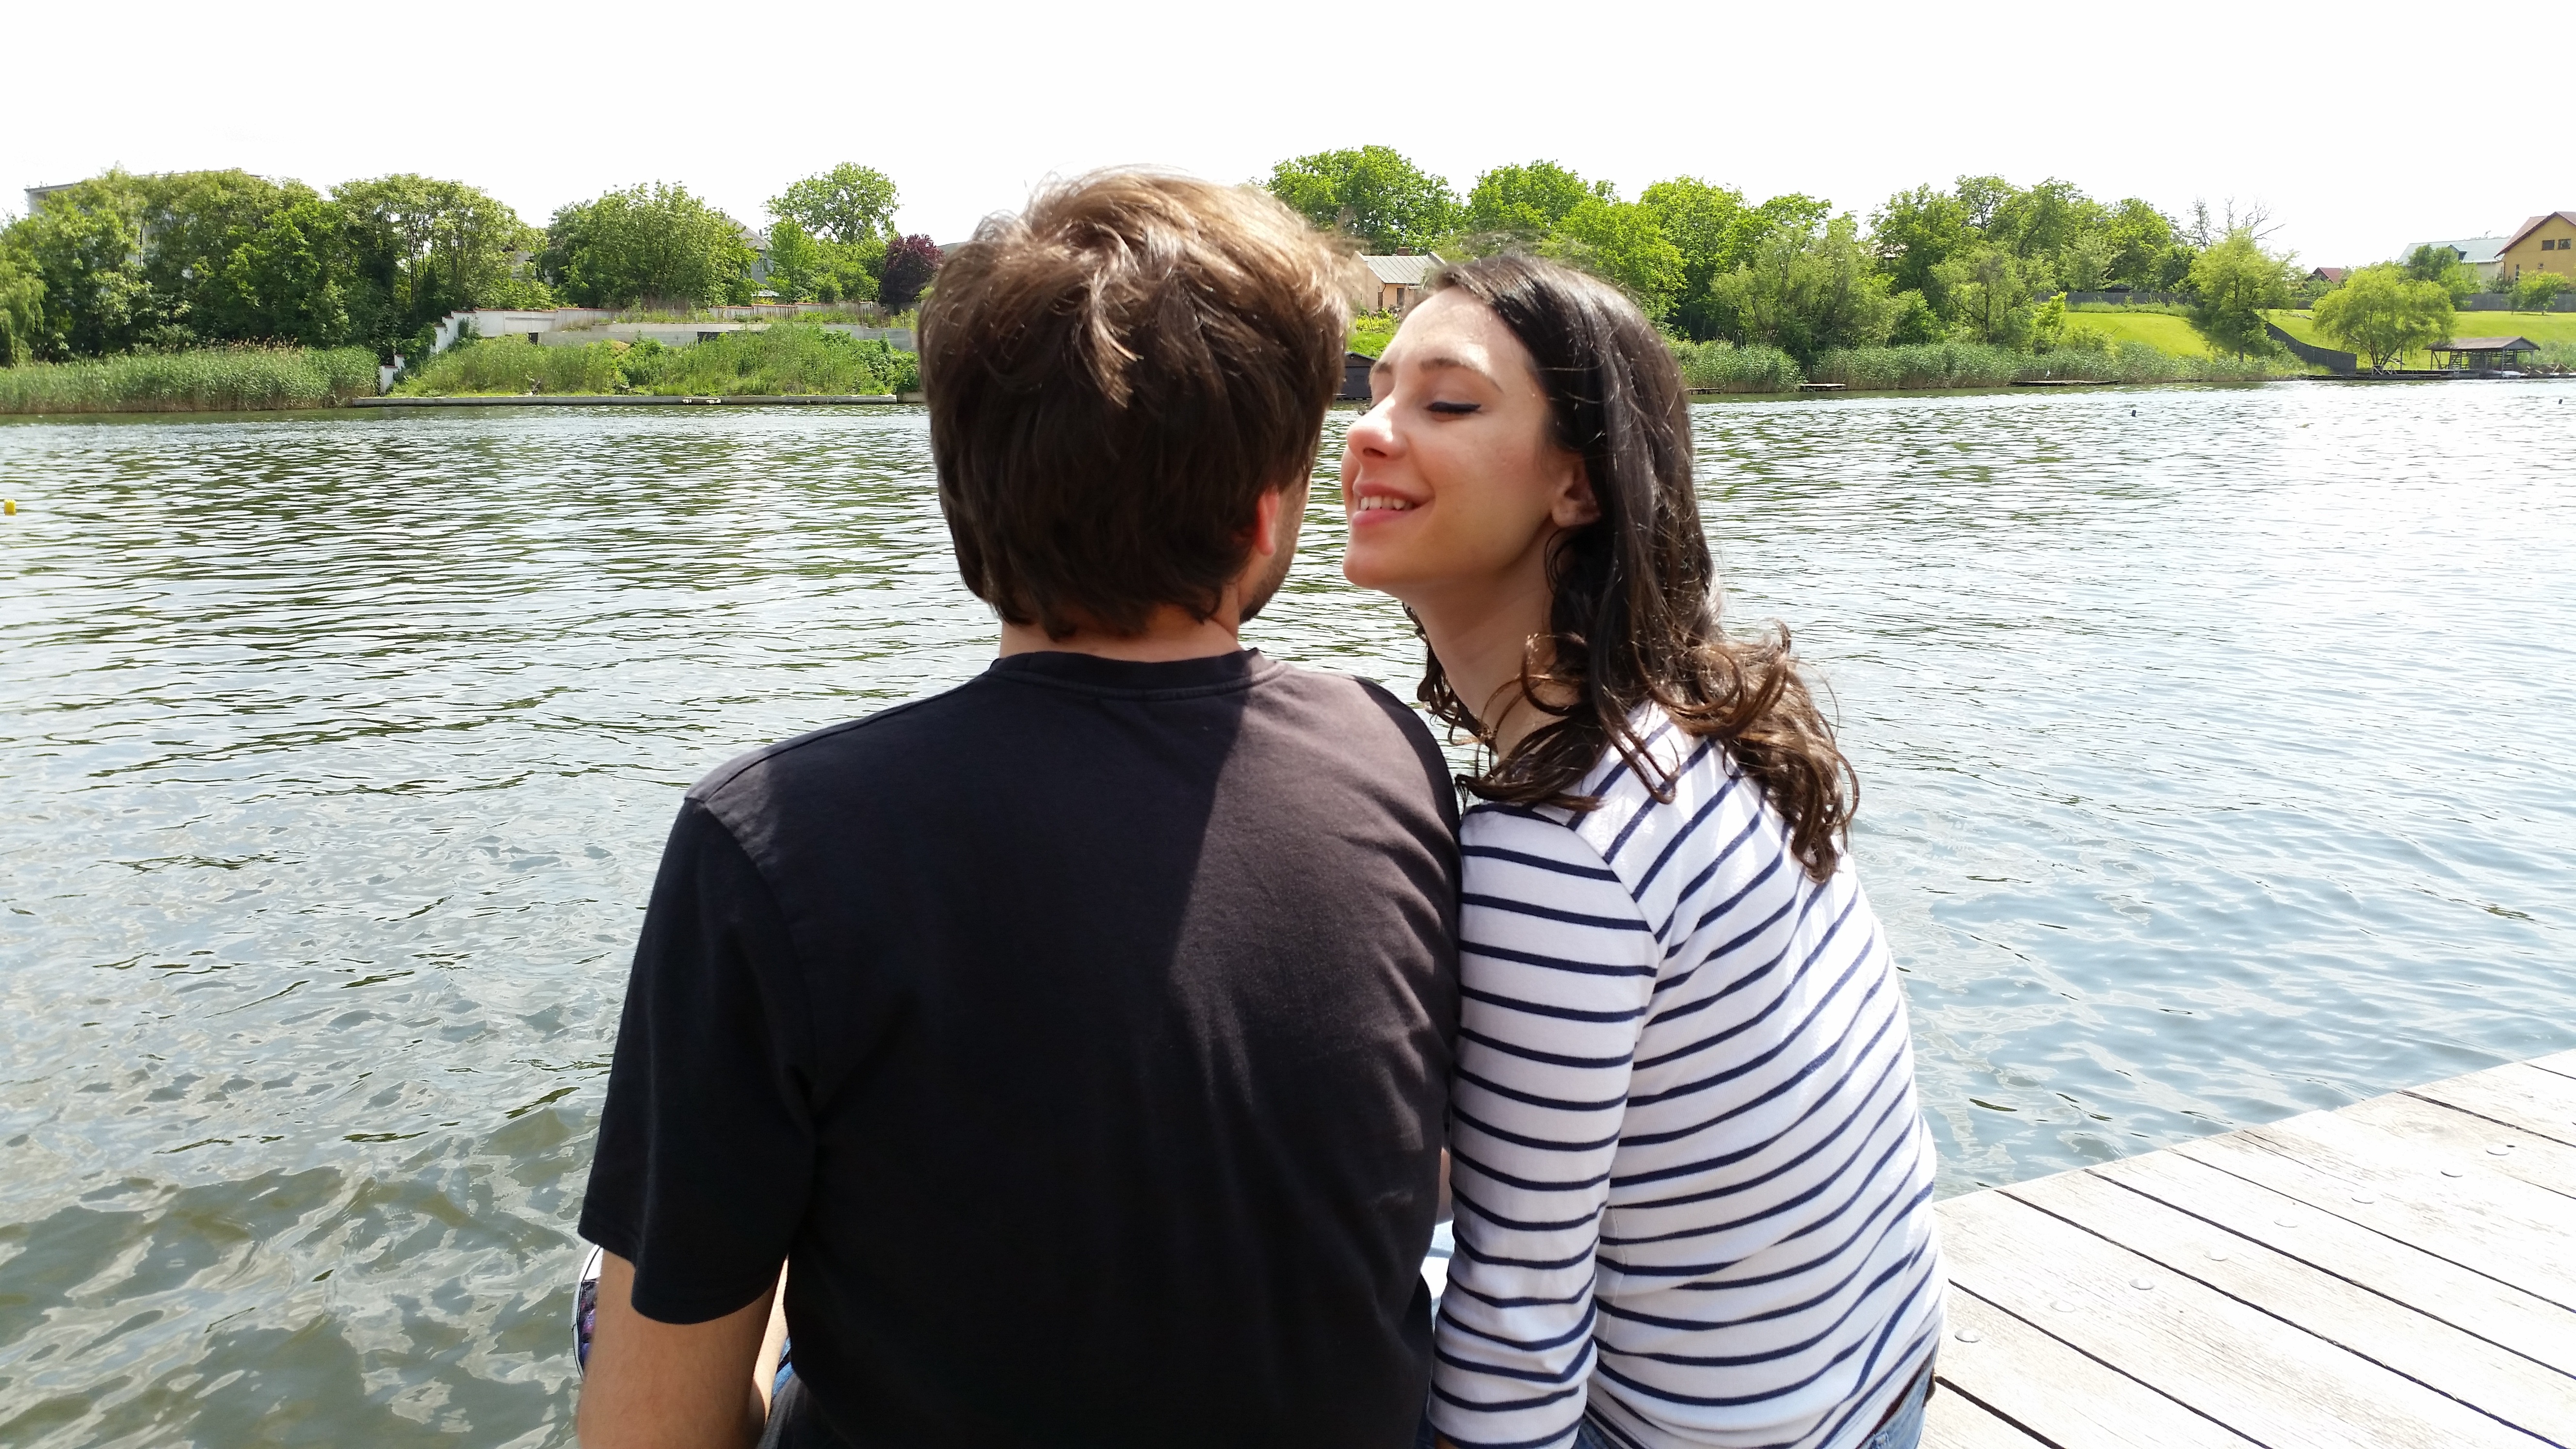
man, water, nature, people, girl, woman, lake, river, summer, vacation, male, female, love, young, couple, romantic, two, together, outdoors, ceremony, happy, happiness, relationship, lovely, look, togetherness, adult, interaction